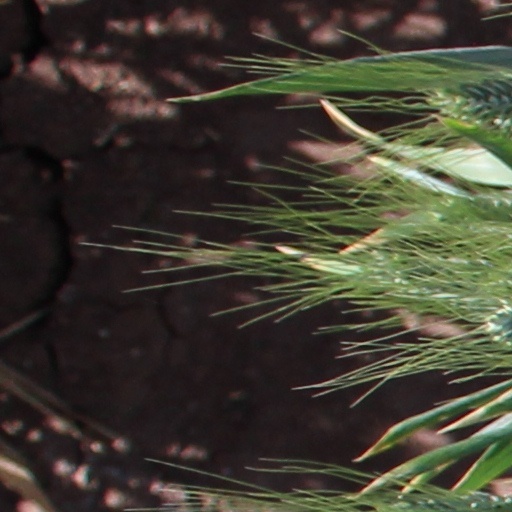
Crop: wheat